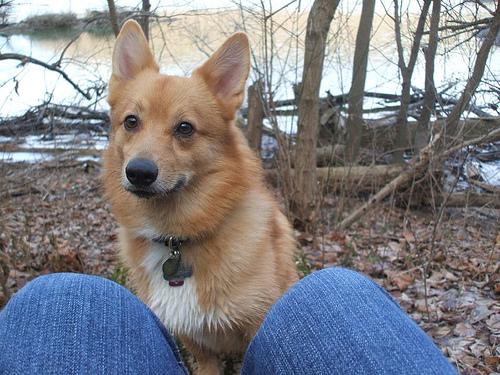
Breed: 205-n000029-Pembroke